Evelyn Williamson

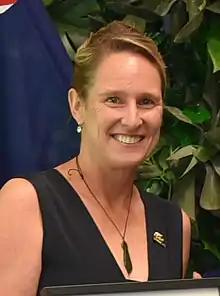
Williamson in 2020

Evelyn Catherine Laura Williamson (born 30 August 1971) is an athlete from New Zealand, who competes in triathlon.